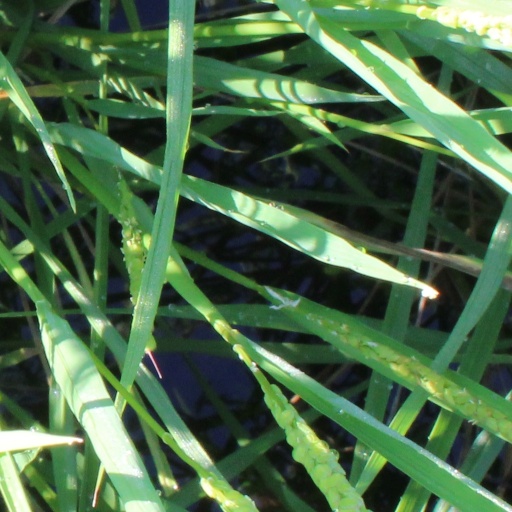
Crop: rice